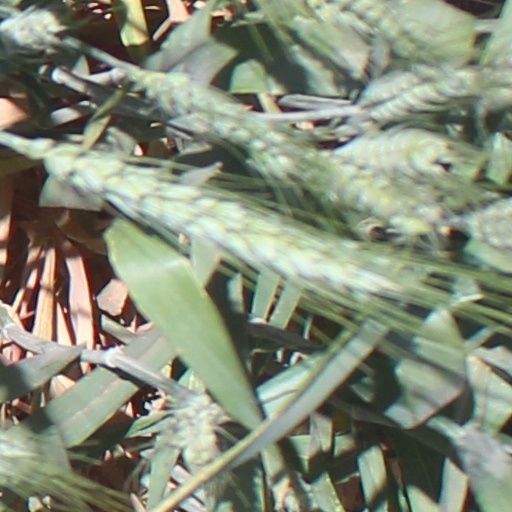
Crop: wheat